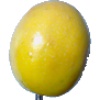
Label: Maracuja 1